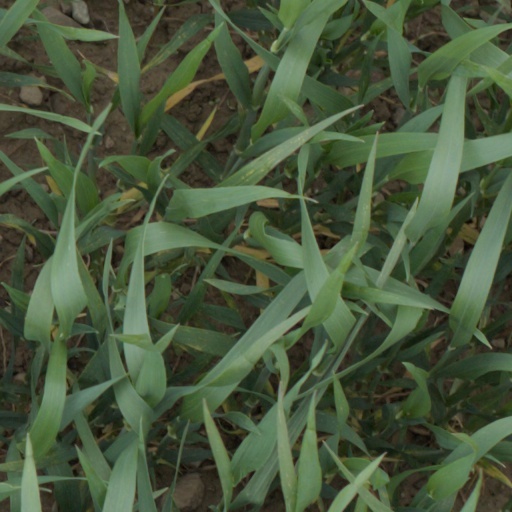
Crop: wheat